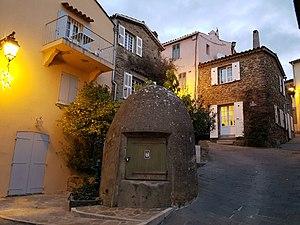
Puits du XVIIe siècle au village de Gassin
Les habitants de Gassin ont attribué au cours des temps des noms aux lieux qu’ils fréquentaient. Ils ont été inspirés par la géographie de ce territoire des Maures, les hommes qui le peuplent, leurs croyances, leur organisation sociale, les activités économiques et leur implantation dans l’espace.